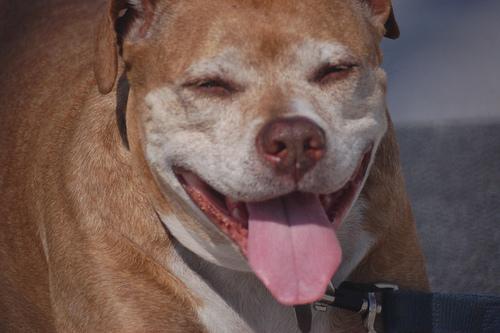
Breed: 216-n000078-American_Staffordshire_terrier